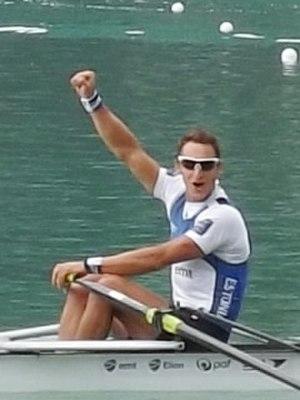
Allar Raja est un rameur estonien.